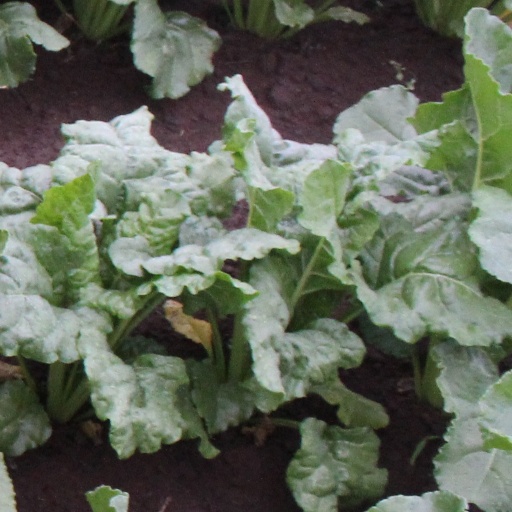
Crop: sugar beet